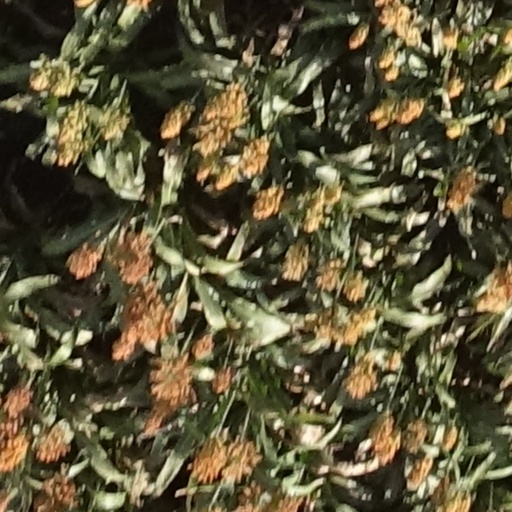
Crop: sorghum